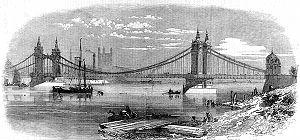
Le Chelsea Bridge est un pont suspendu ancré pour le trafic entre le nord et le sud de la Tamise à Londres, entre Grosvenor Bridge et l'Albert Bridge. Le pont a été dessiné par G. Topham Forest et a été ouvert le 6 mai 1937, remplaçant un ancien pont suspendu sur le même lieu.